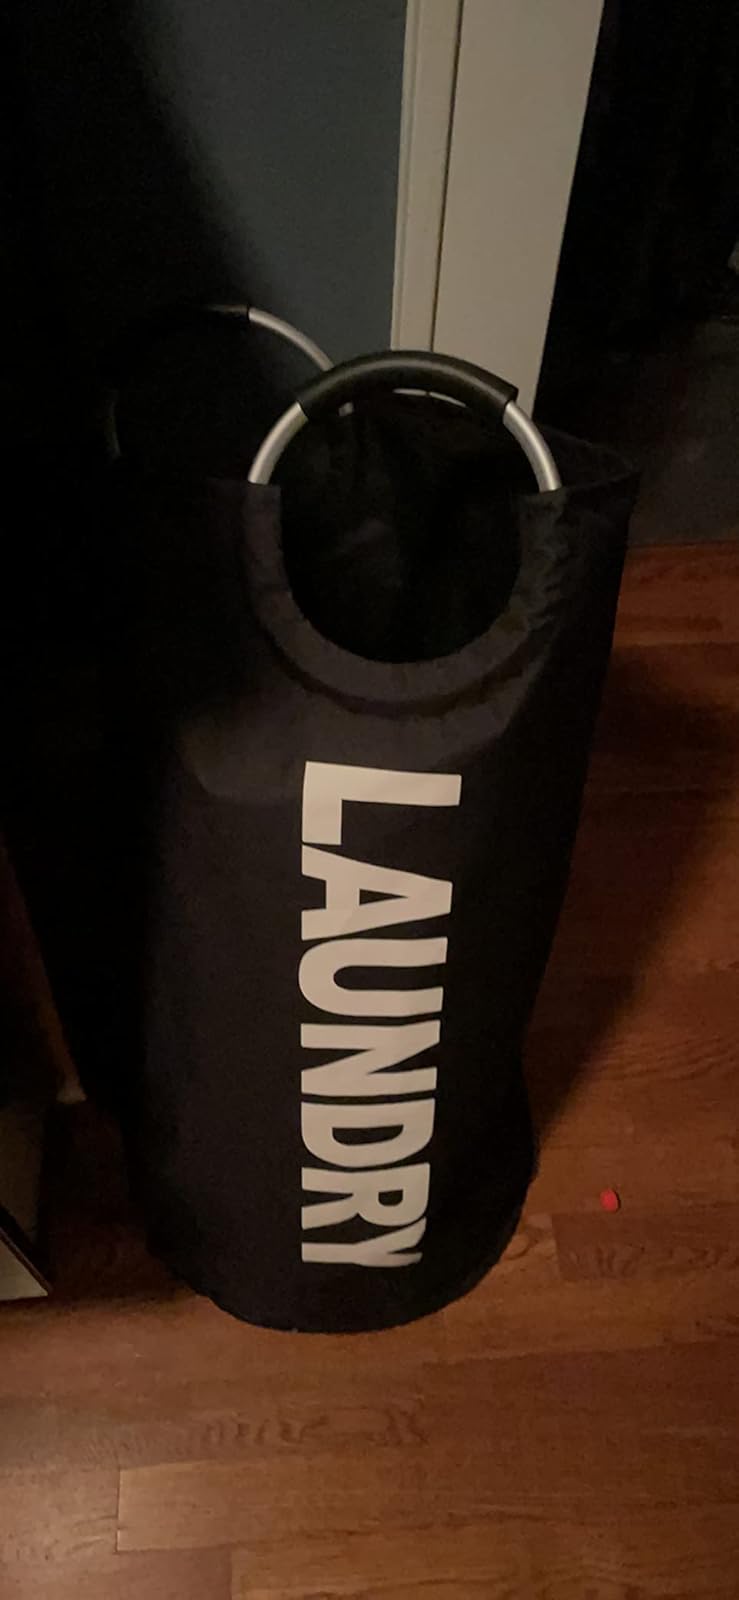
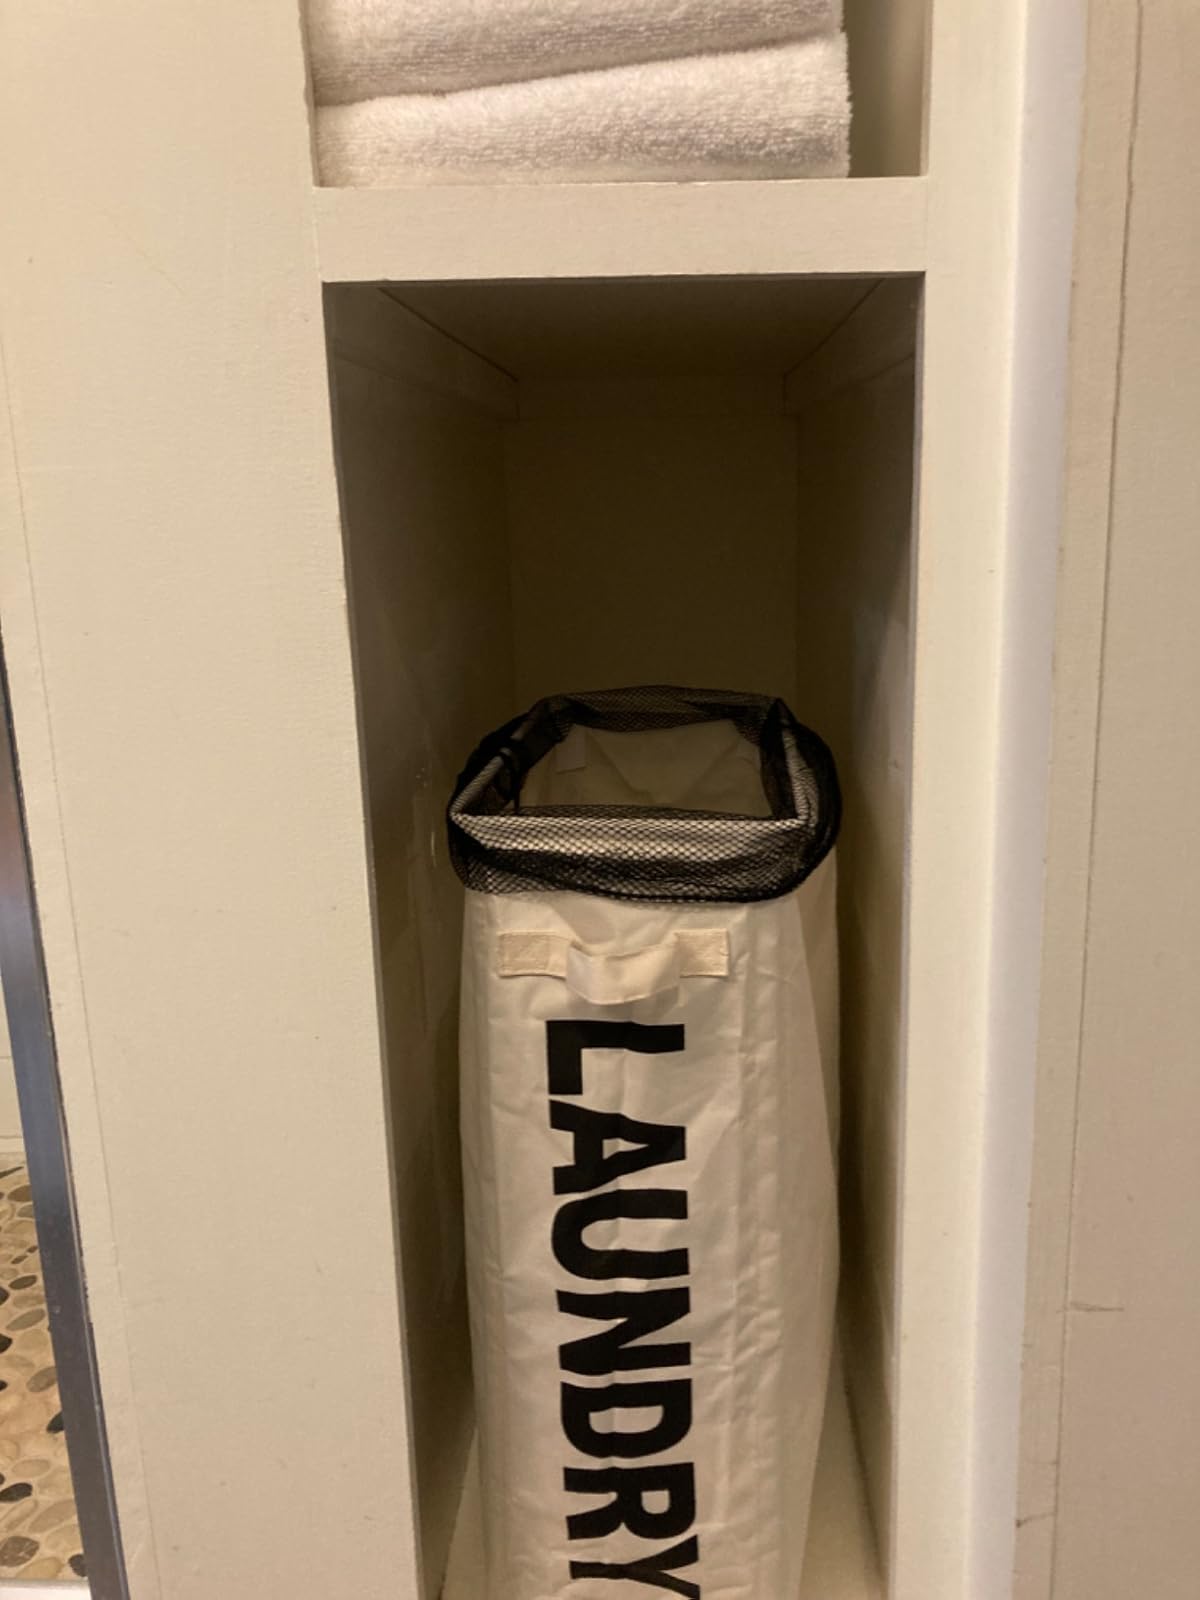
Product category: items_hamper
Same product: no